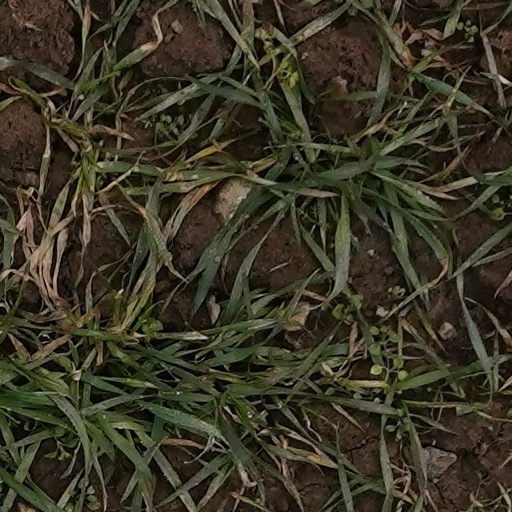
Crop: wheat